Pixar Pal-A-Round

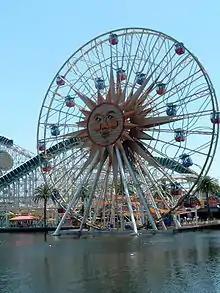
The former Sun Wheel at Disney's California Adventure Park

The attraction opened as the Sun Wheel on February 8, 2001, and was one of the park’s earliest attractions during opening day. It was modeled after Coney Island's 1920 Wonder Wheel, and featured a sun on the front side along with a yellow color scheme. The purple and orange cars rode on inside rails, which means that they were sliding towards the inside and outside as the ride revolved. The sun face was inspired by Mexican art from the 1970s. In October 2008, the Sun Wheel underwent renovation and was re-themed as the Mickey's Fun Wheel.